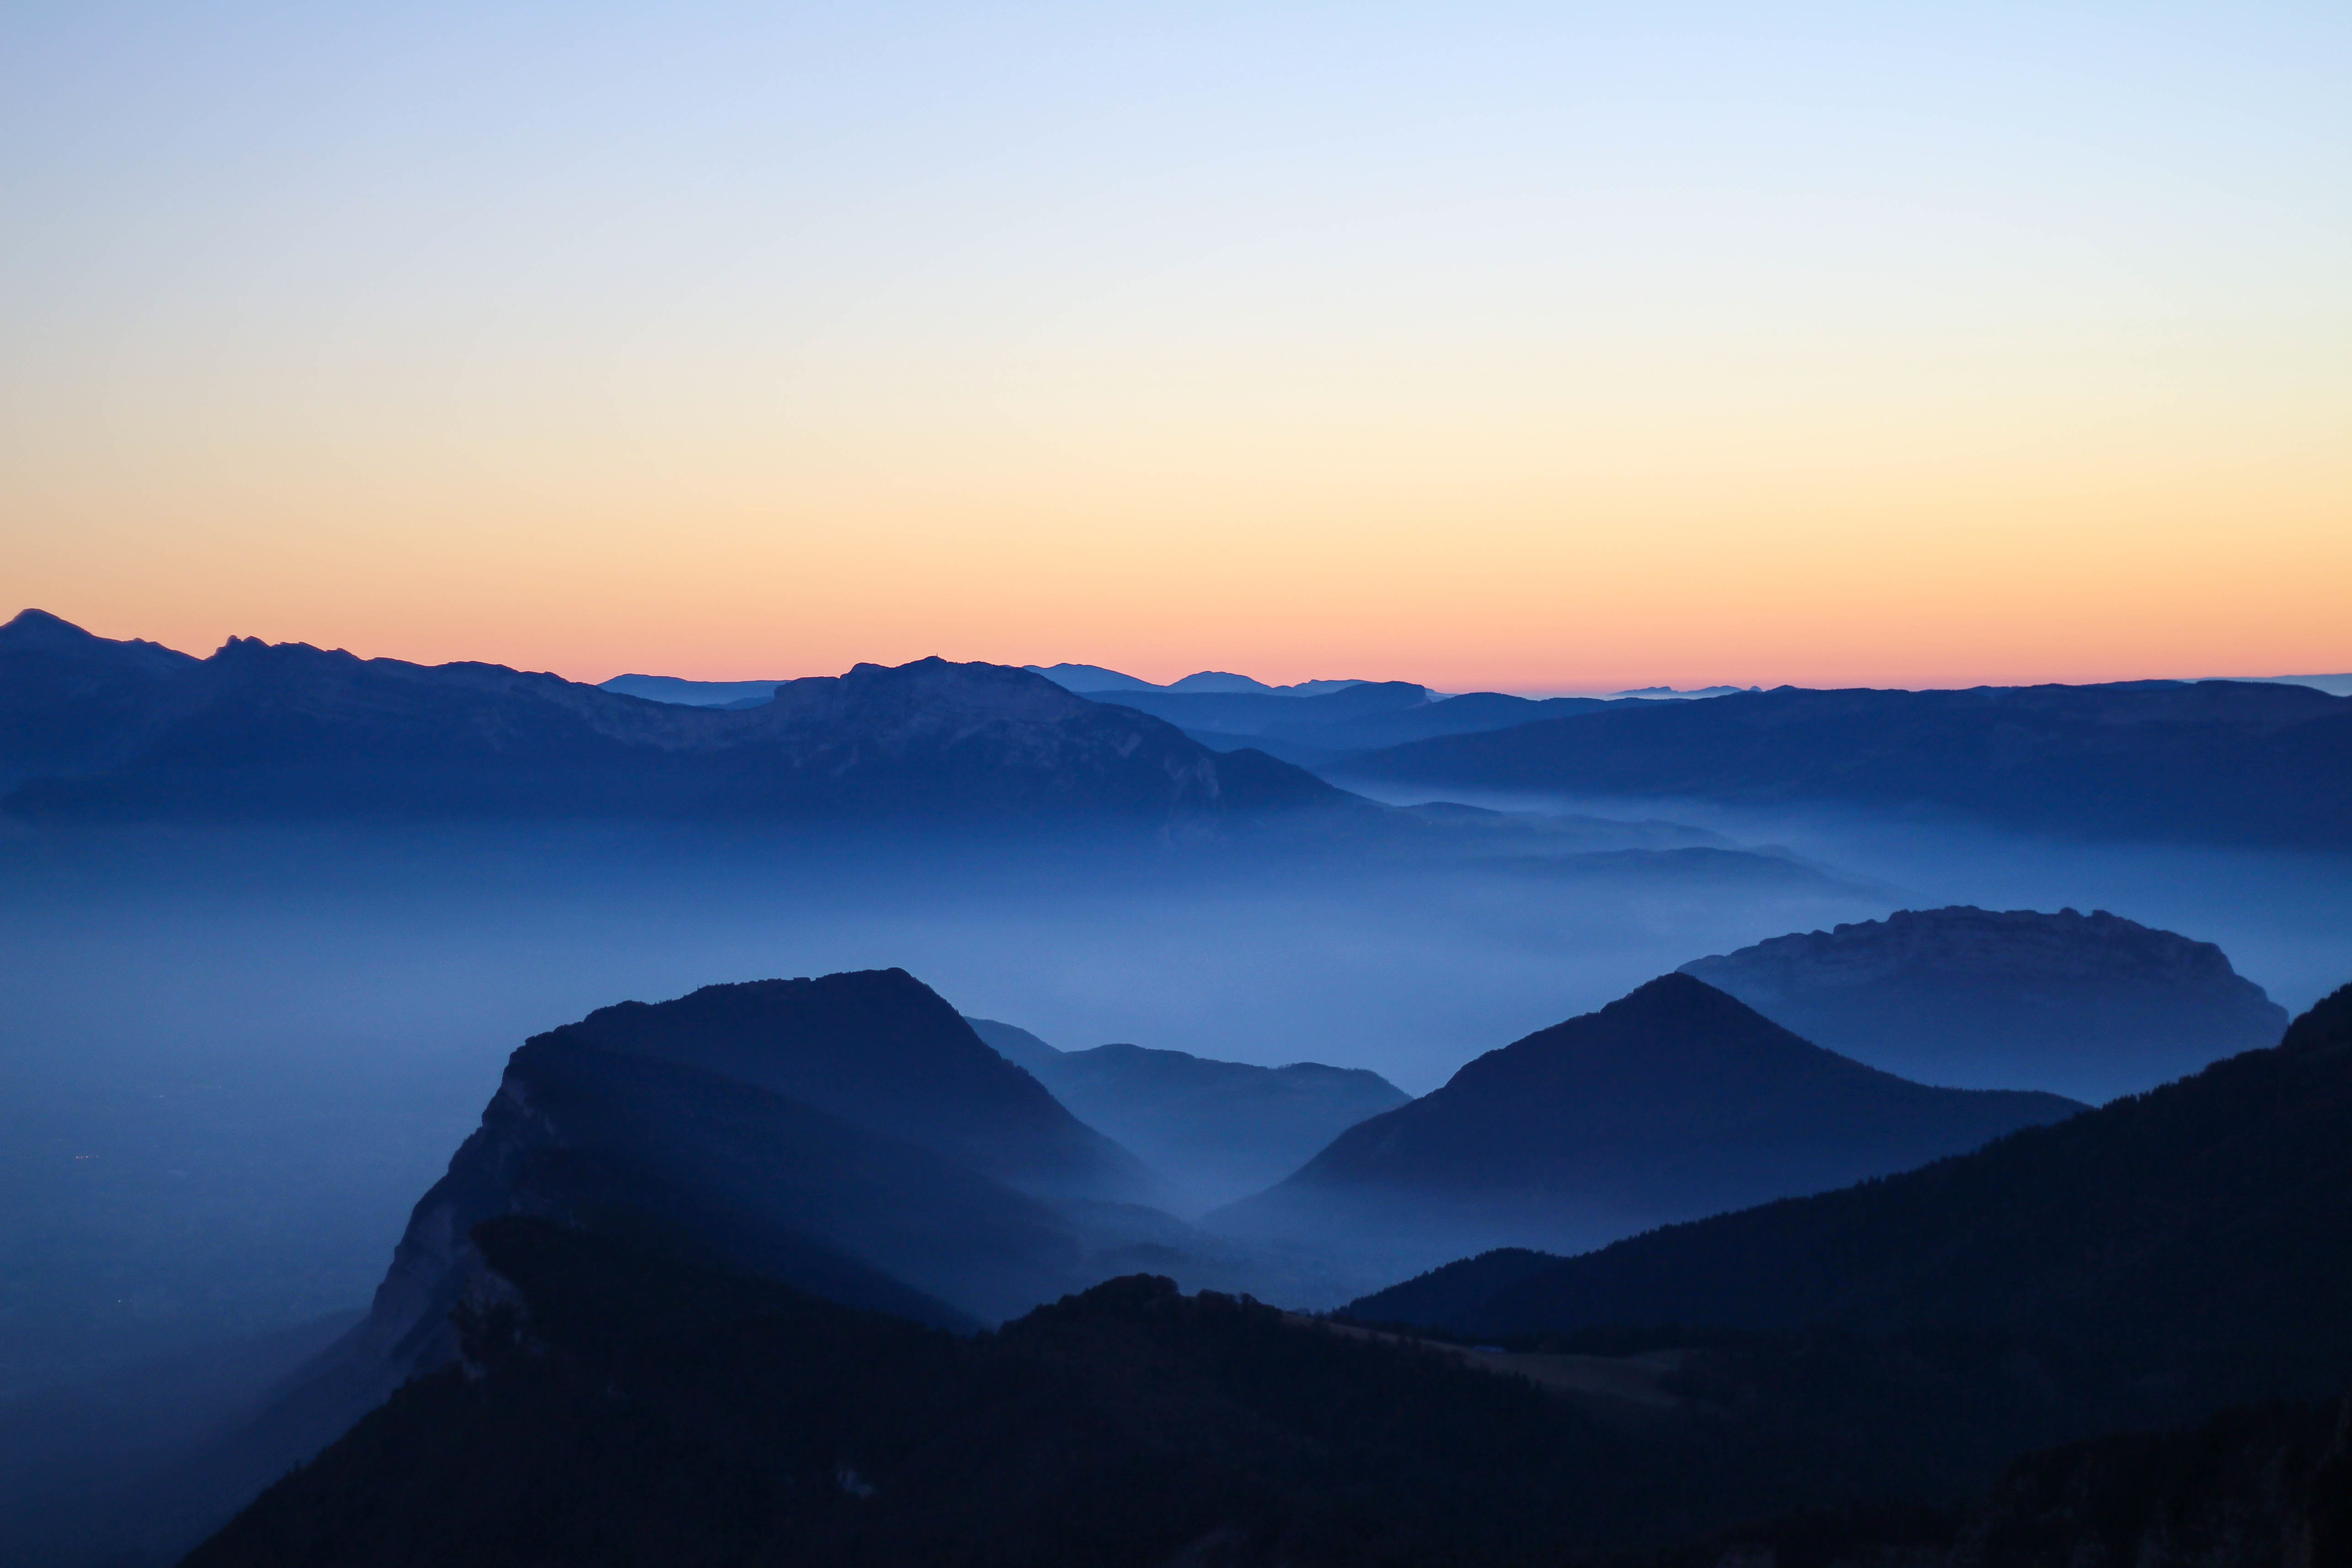
horizon, mountain, sunrise, sunset, sunlight, morning, hill, dawn, valley, mountain range, dusk, evening, blue, ridge, mountain ridge, summit, gradient, plateau, landform, geographical feature, atmospheric phenomenon, mountainous landforms